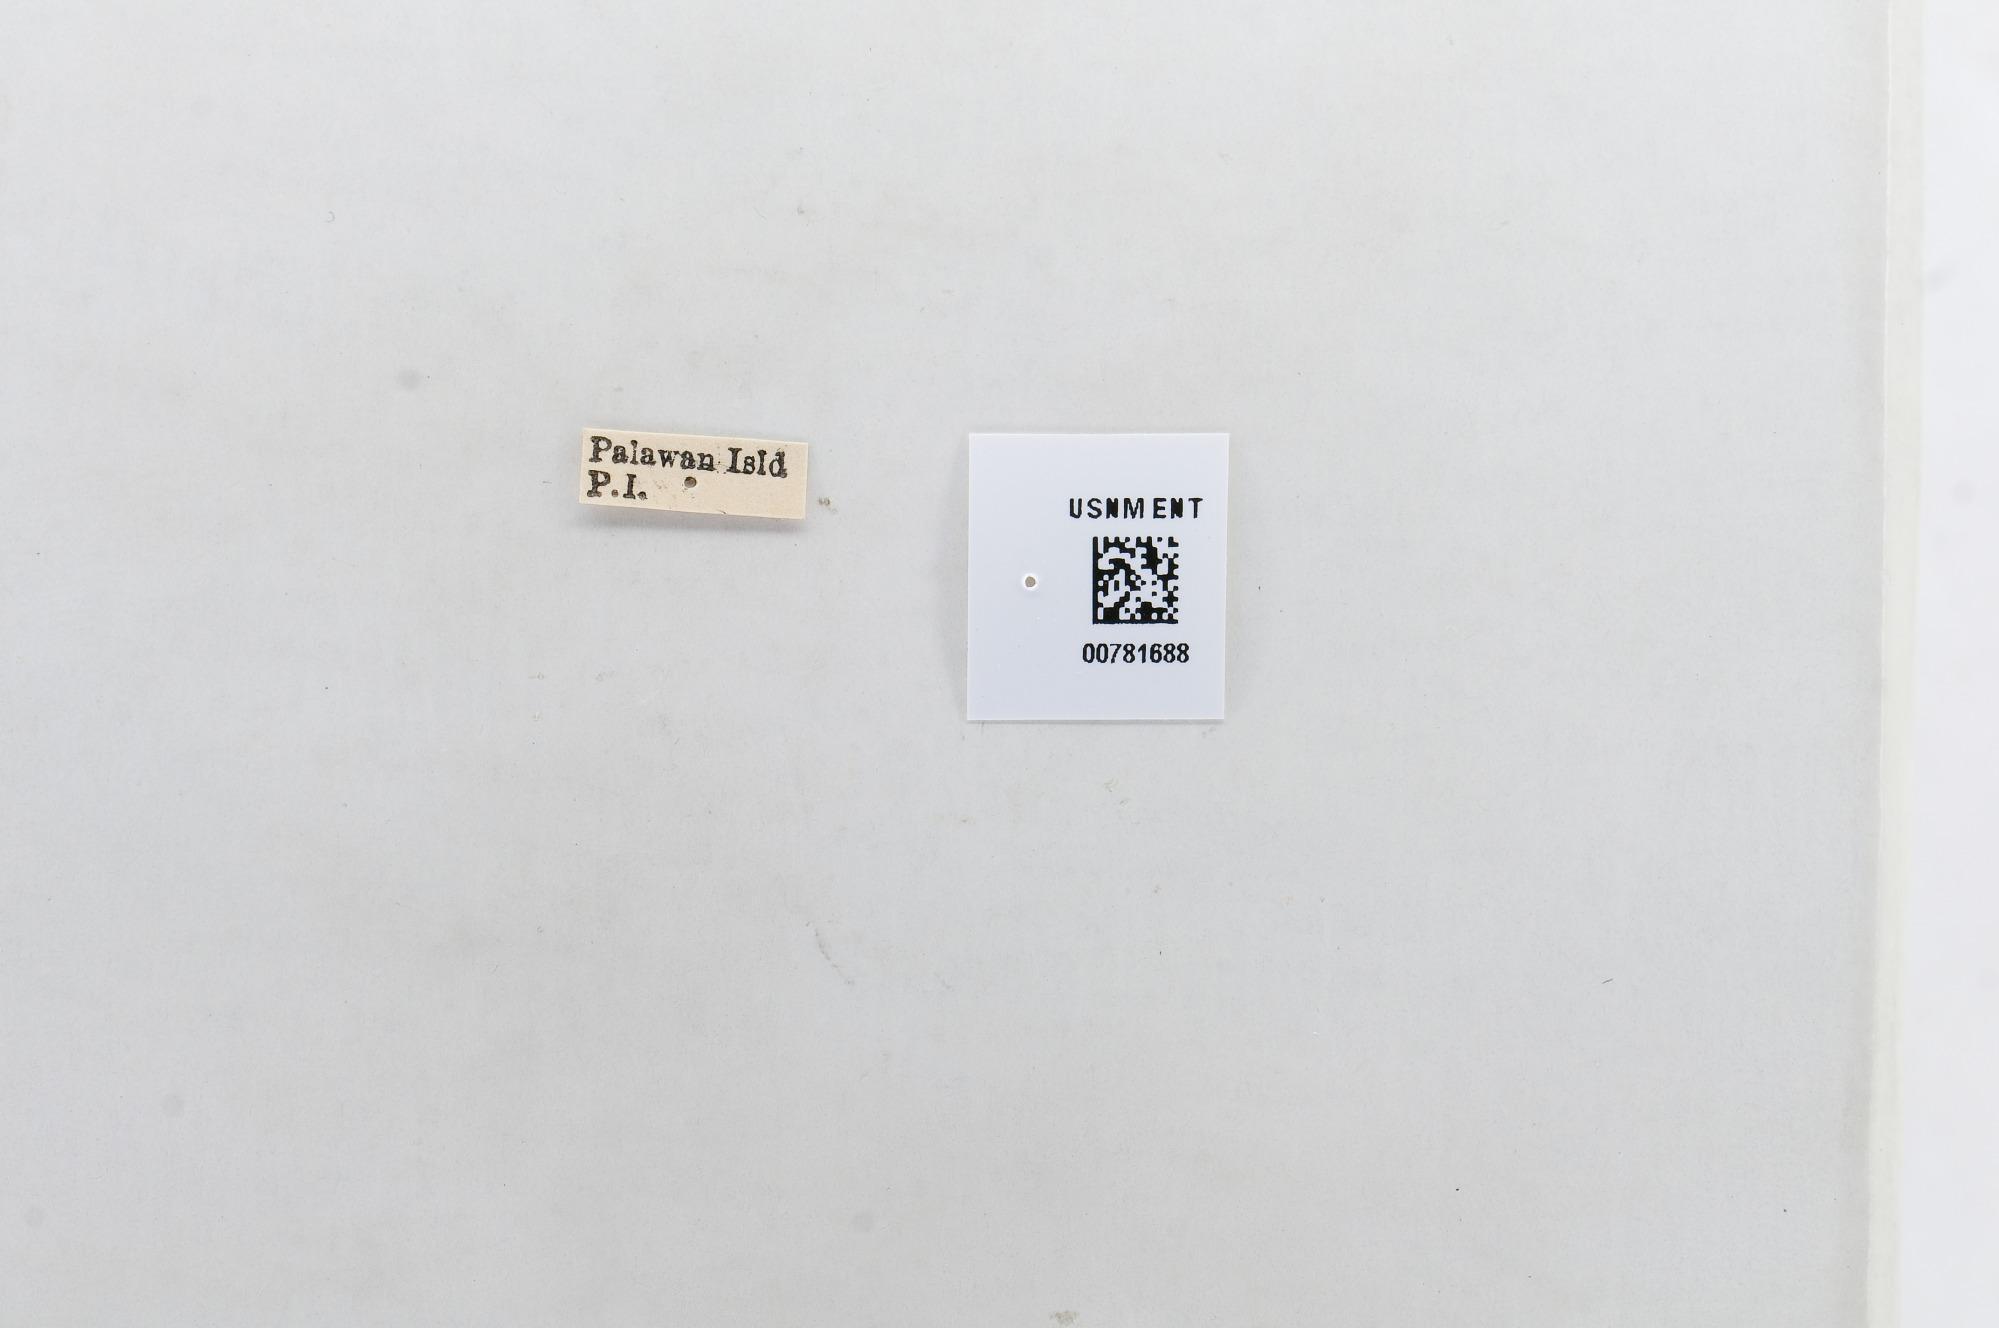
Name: Pareronia nishiyamai
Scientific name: Pareronia nishiyamai
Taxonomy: Animalia, Arthropoda, Hexapoda, Insecta, Lepidoptera, Pieridae, Pierinae